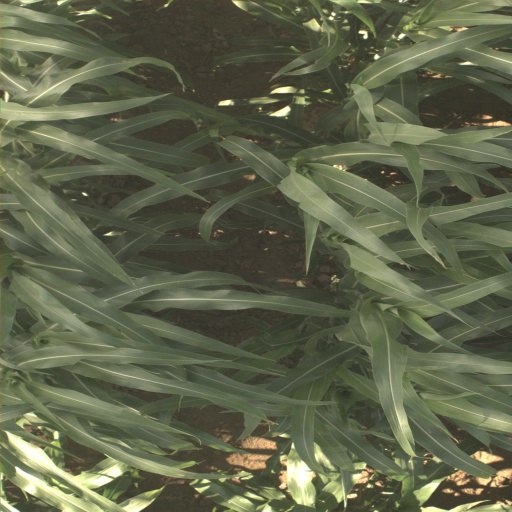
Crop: sorghum